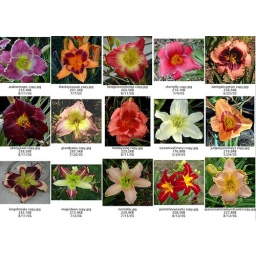
lilies in the corner bed by the wall